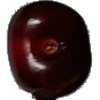
Label: cherry